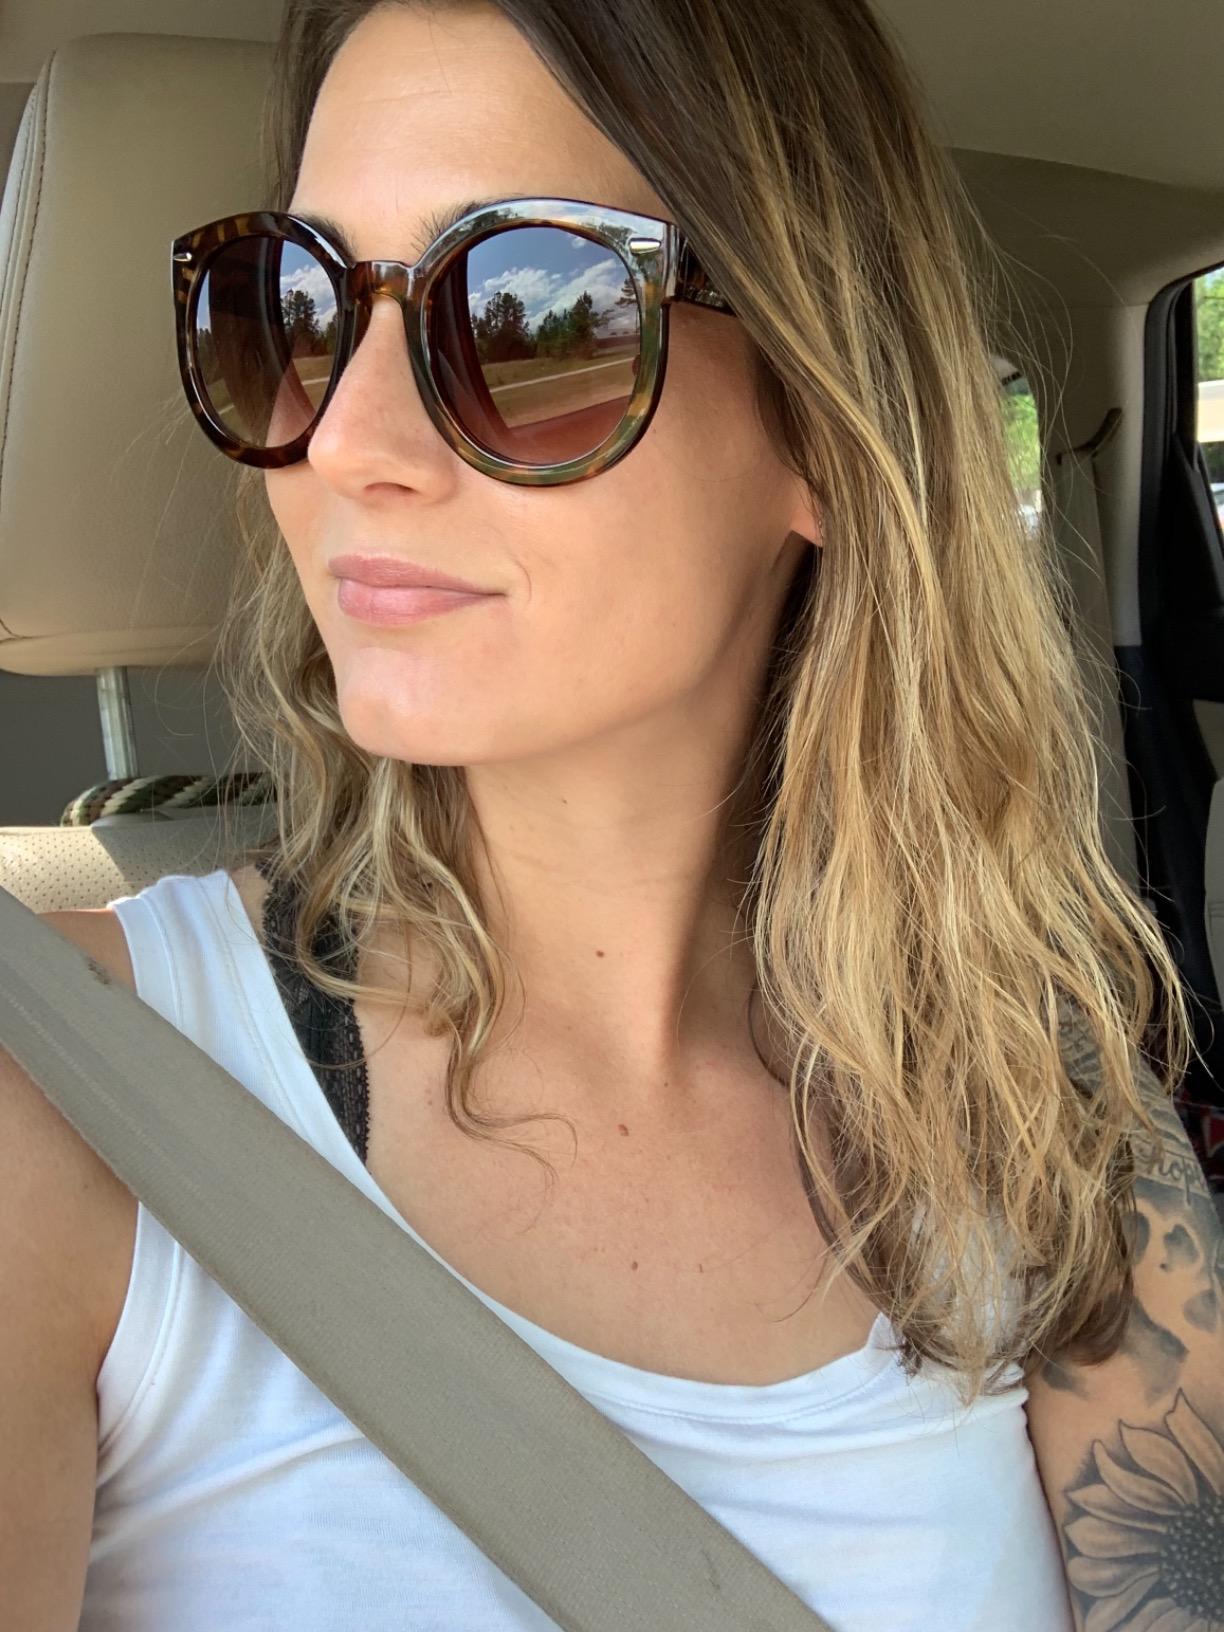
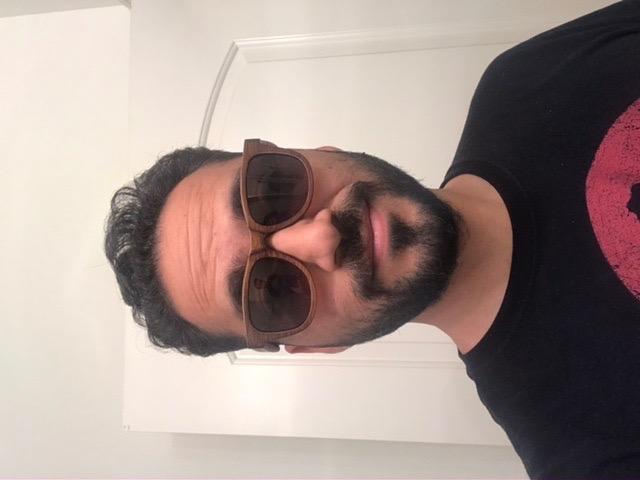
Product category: accessories_sunglasses
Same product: no